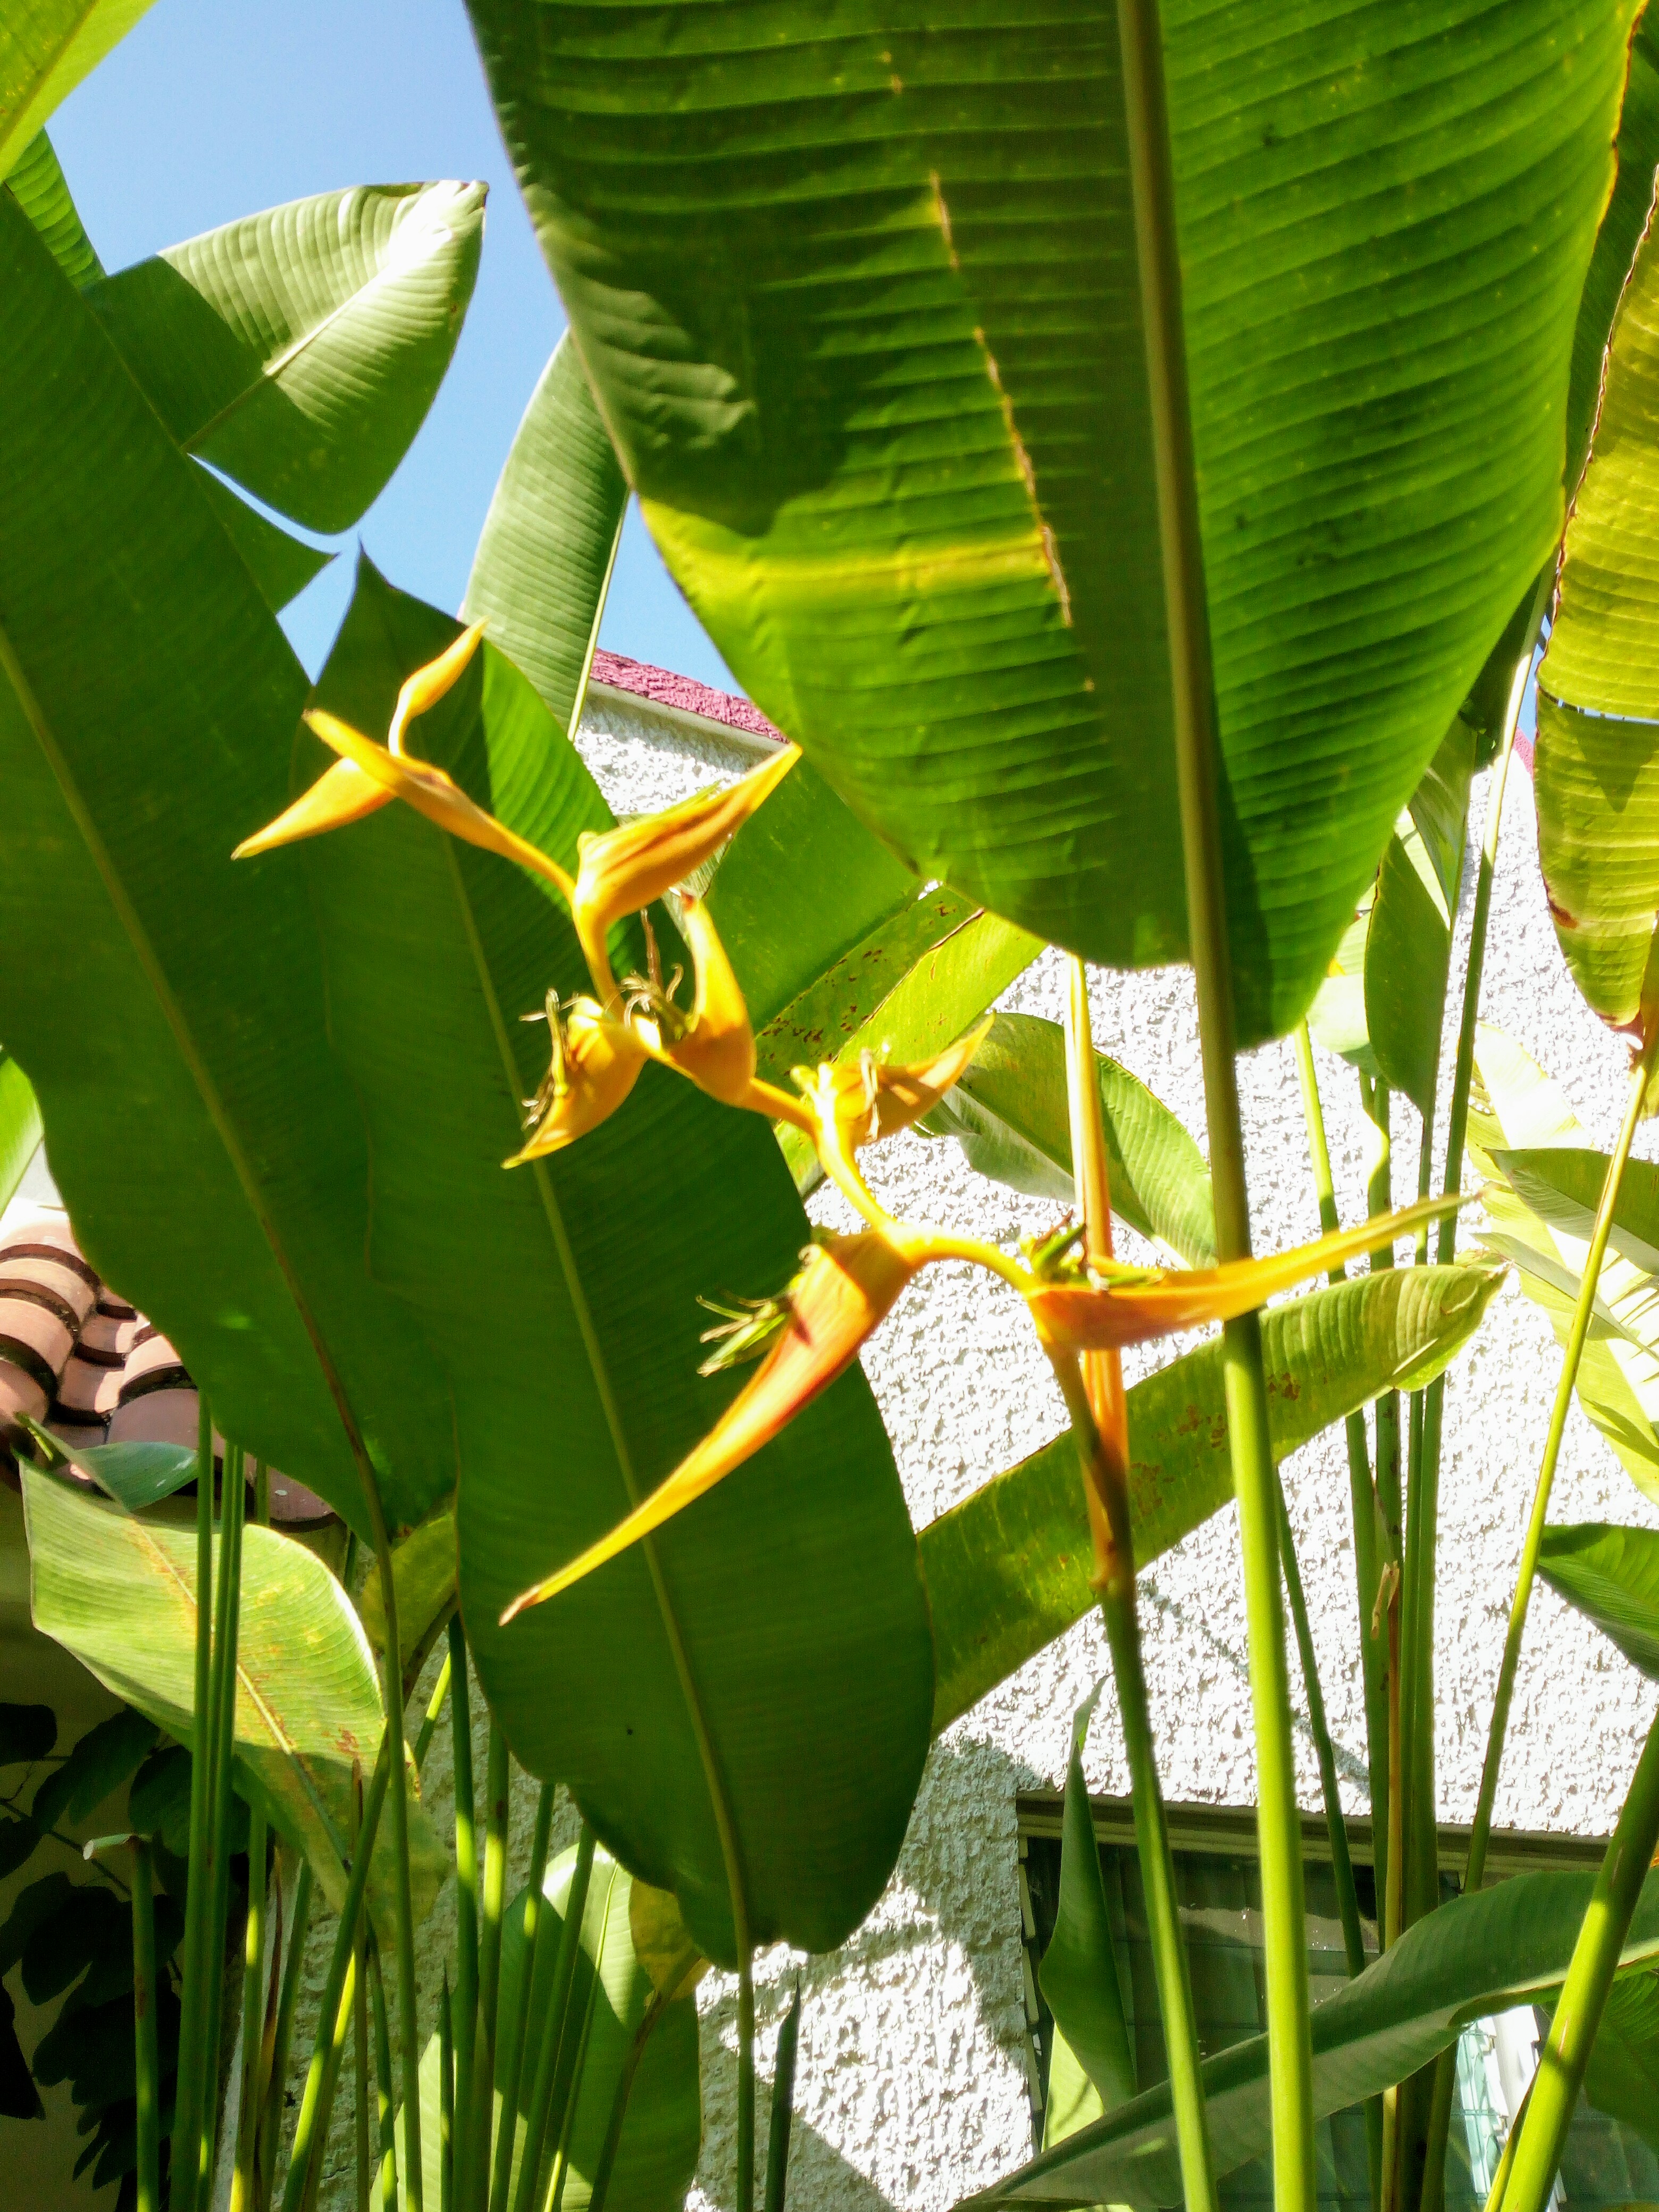
flowers, plant, leaf, flora, flower, aquatic plant, grass, banana leaf, grass family, plant stem